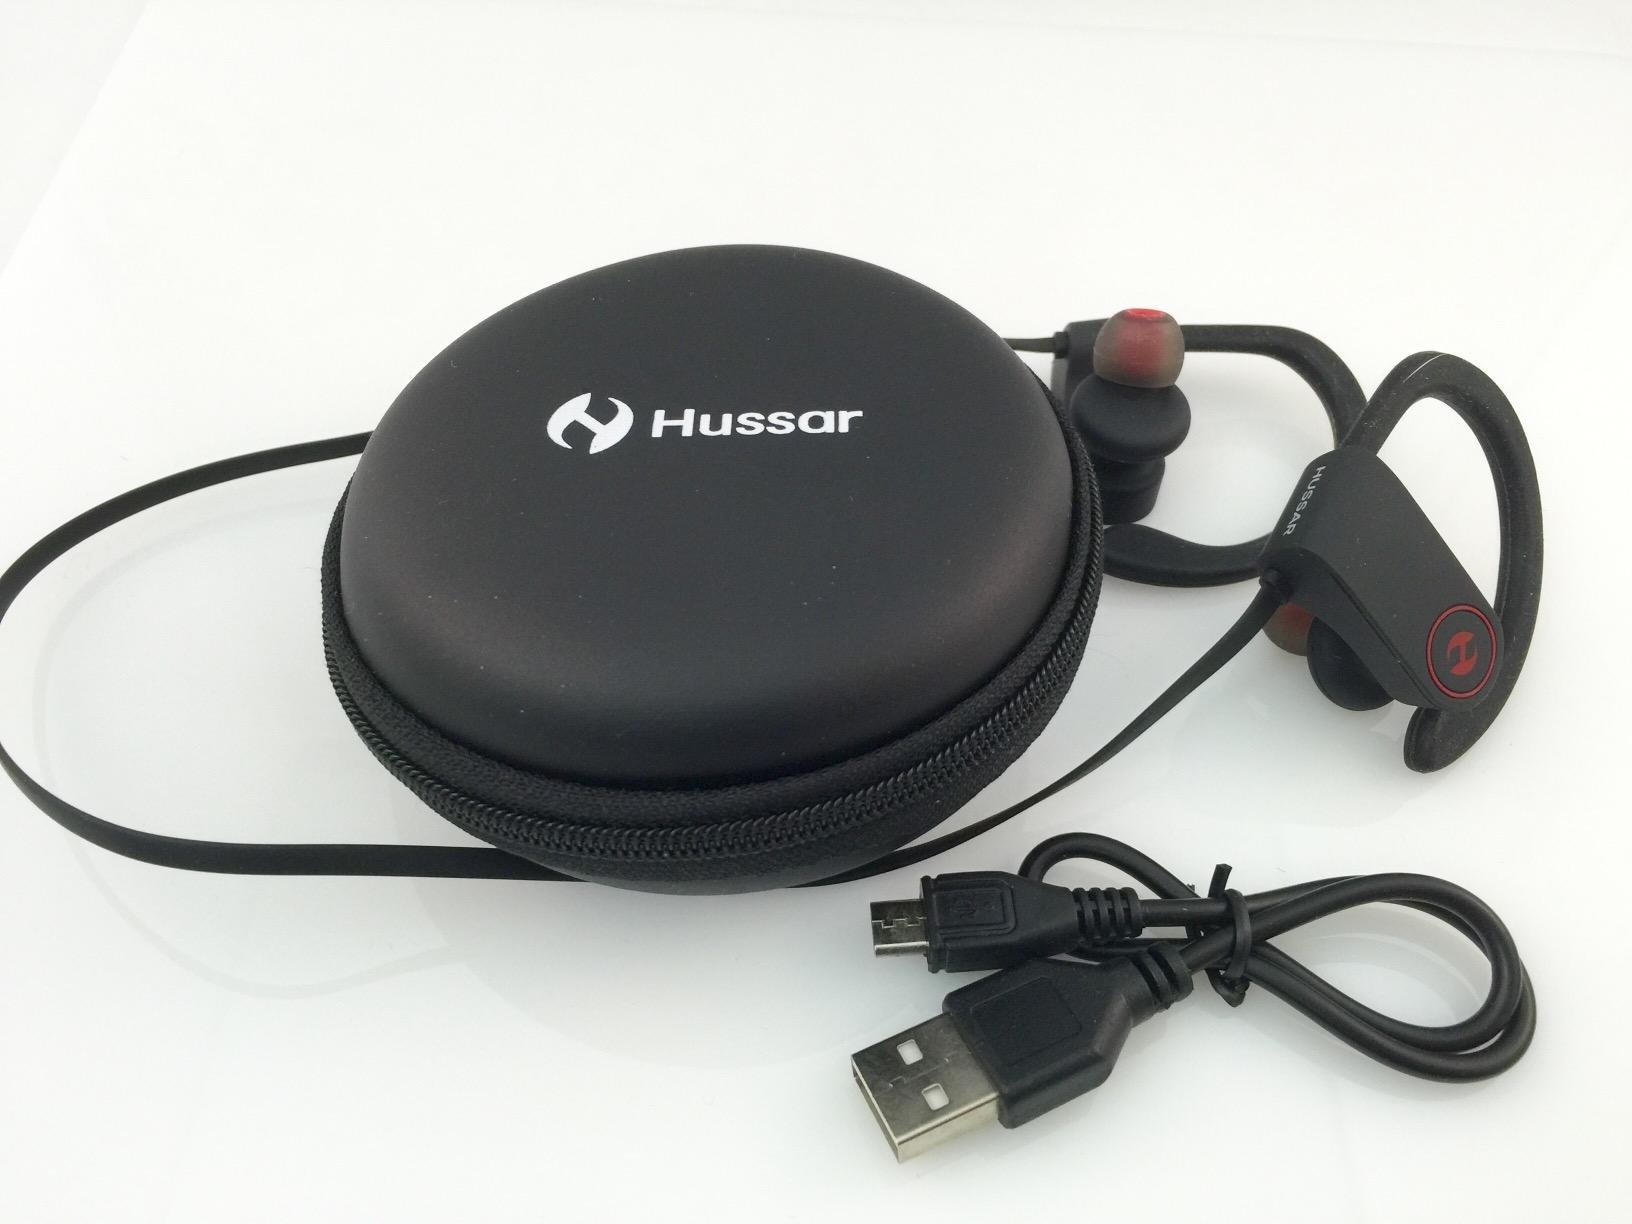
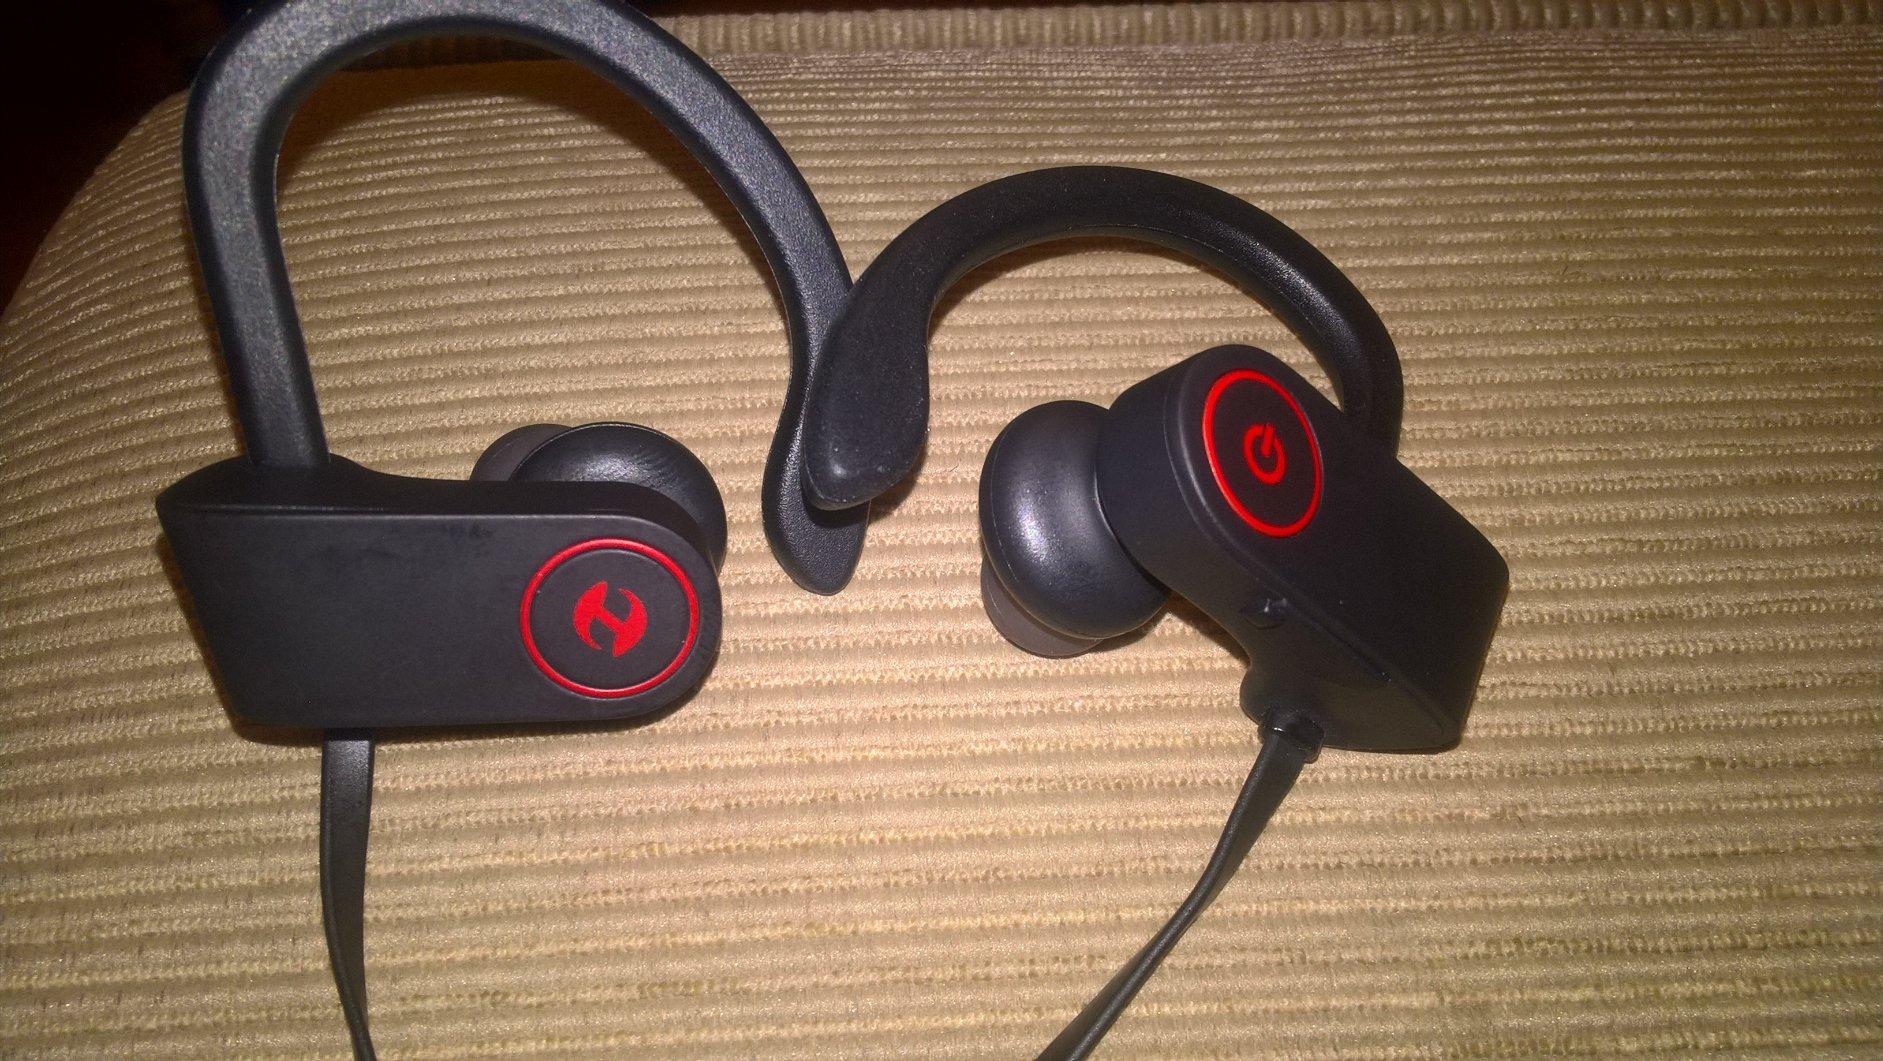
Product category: headphones
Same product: yes